Burn Hall, County Durham

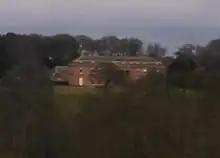

Burn Hall is a country house in County Durham. It is a Grade II* listed building.